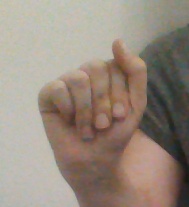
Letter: saad